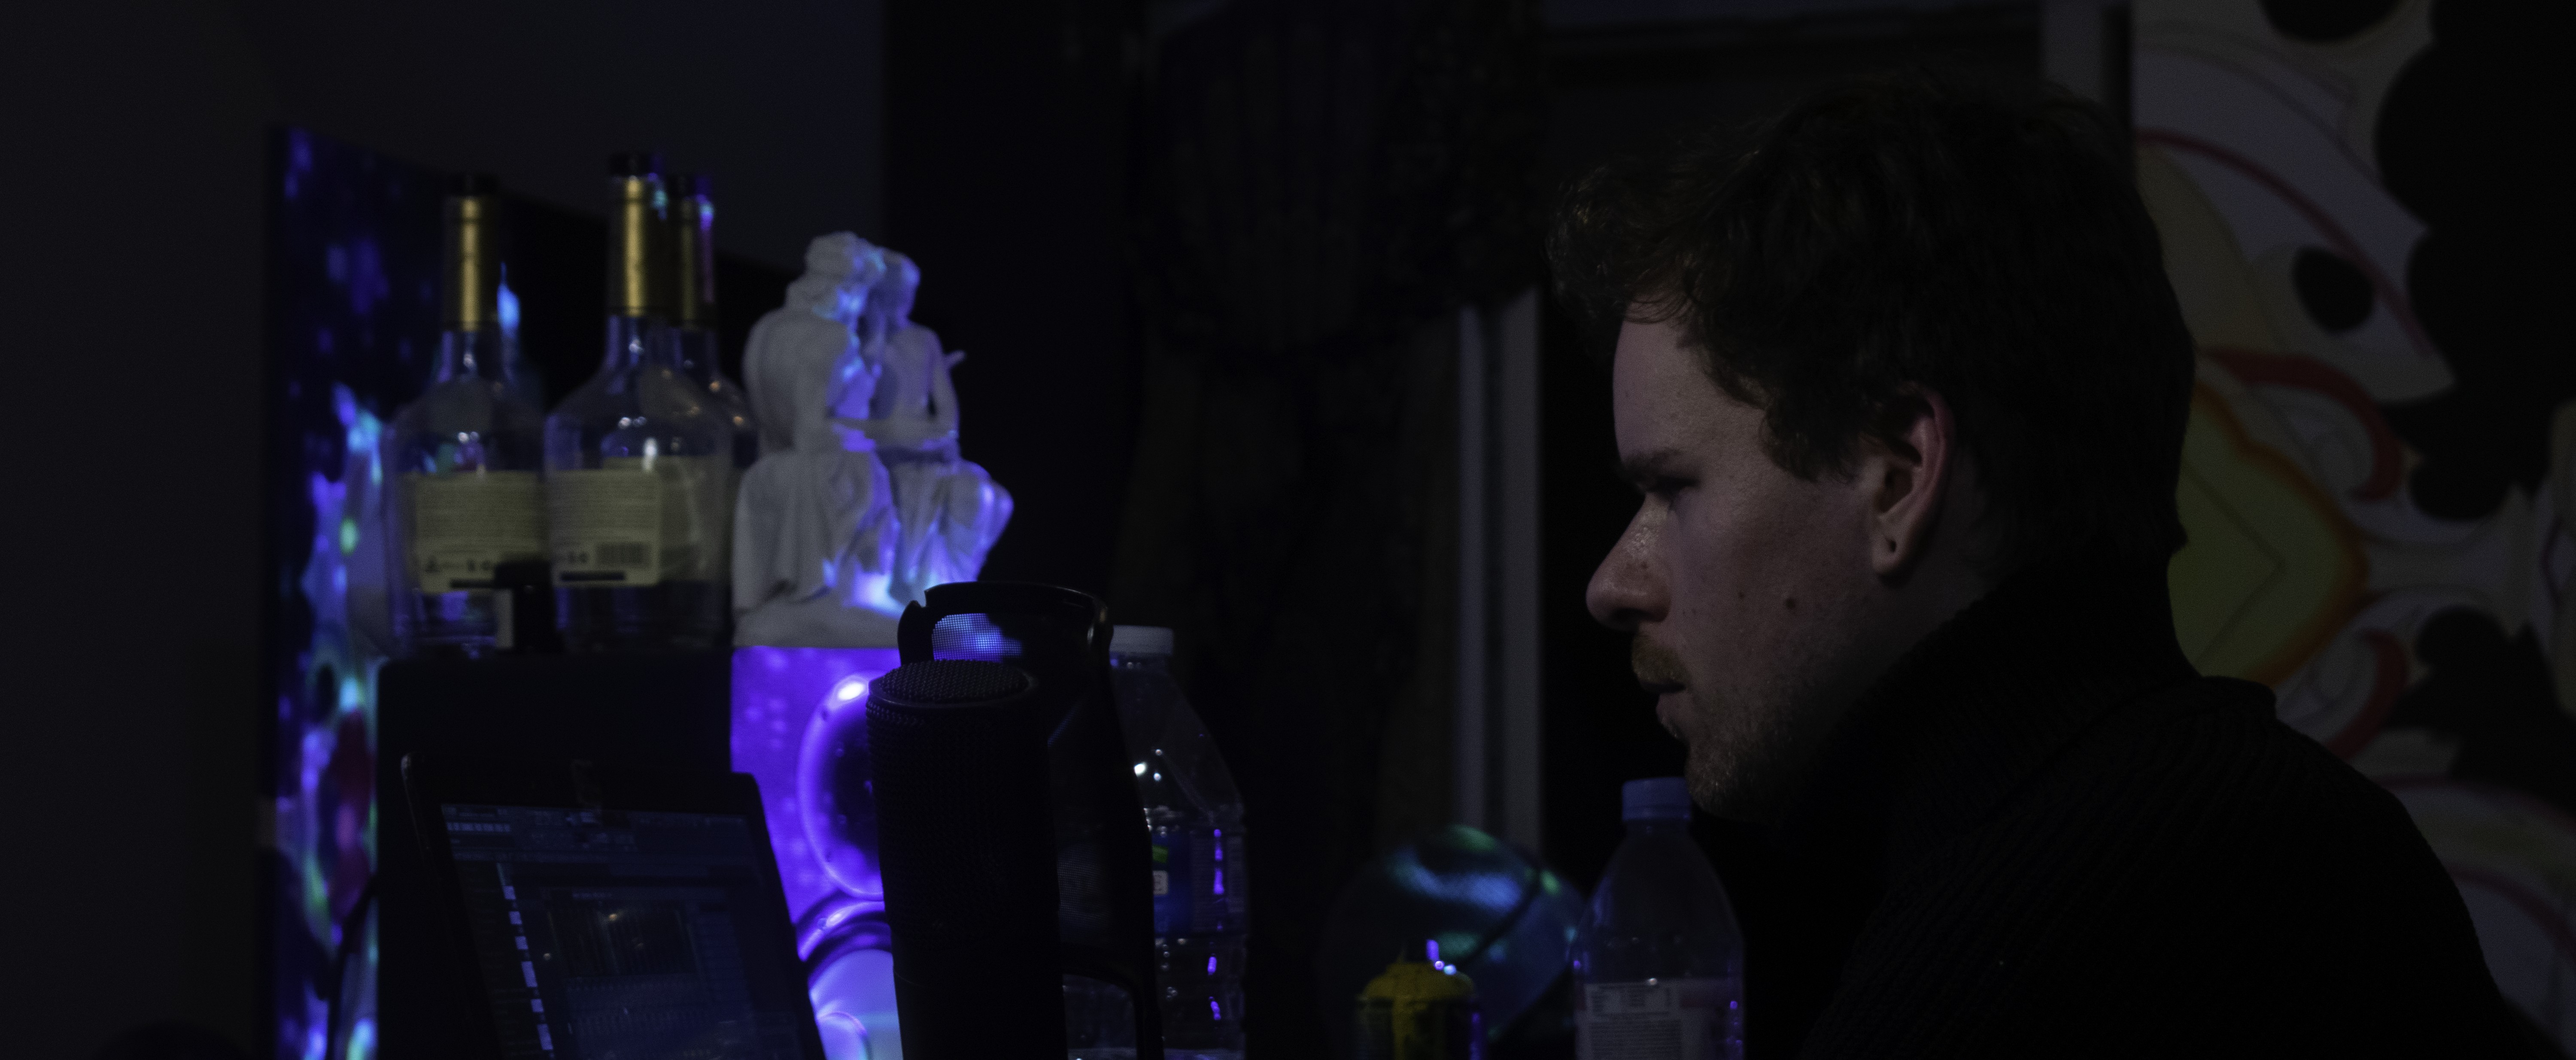
Brecht, Corbeel, illustration, art, work, photography, outside, inside, light, composition, national, nature, color, colour, design, popular, tree, france, belgium, germany, italy, brussels, Brecht Corbeel, decoration, props, concept art, photobashing, reference, blog, people, panda, darkness, alcohol, drink, fun, distilled beverage, bar, performance, liqueur, midnight, music venue, night, bottle